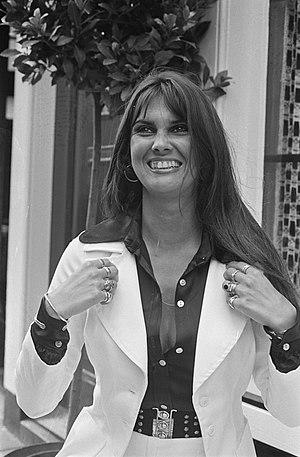
Caroline Munro, née le 16 janvier 1949 à Windsor, dans le comté de Berkshire, est une actrice britannique.